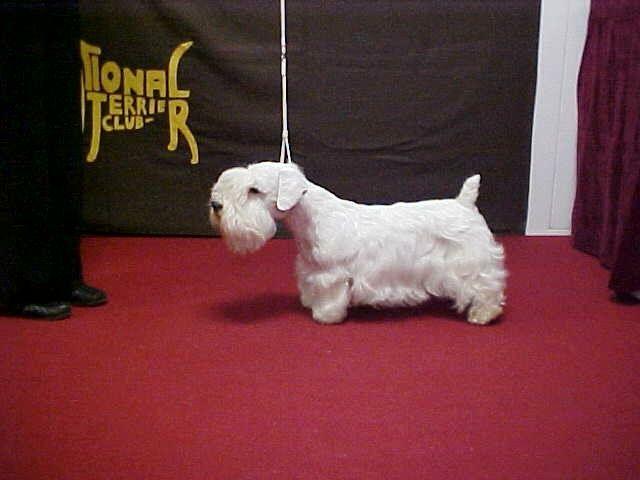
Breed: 211-n000058-Sealyham_terrier